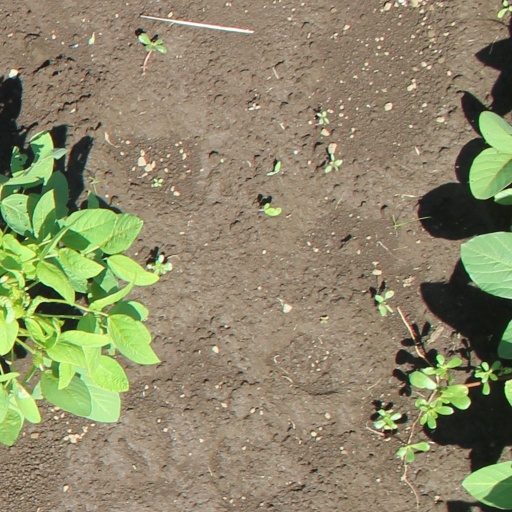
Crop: soybean